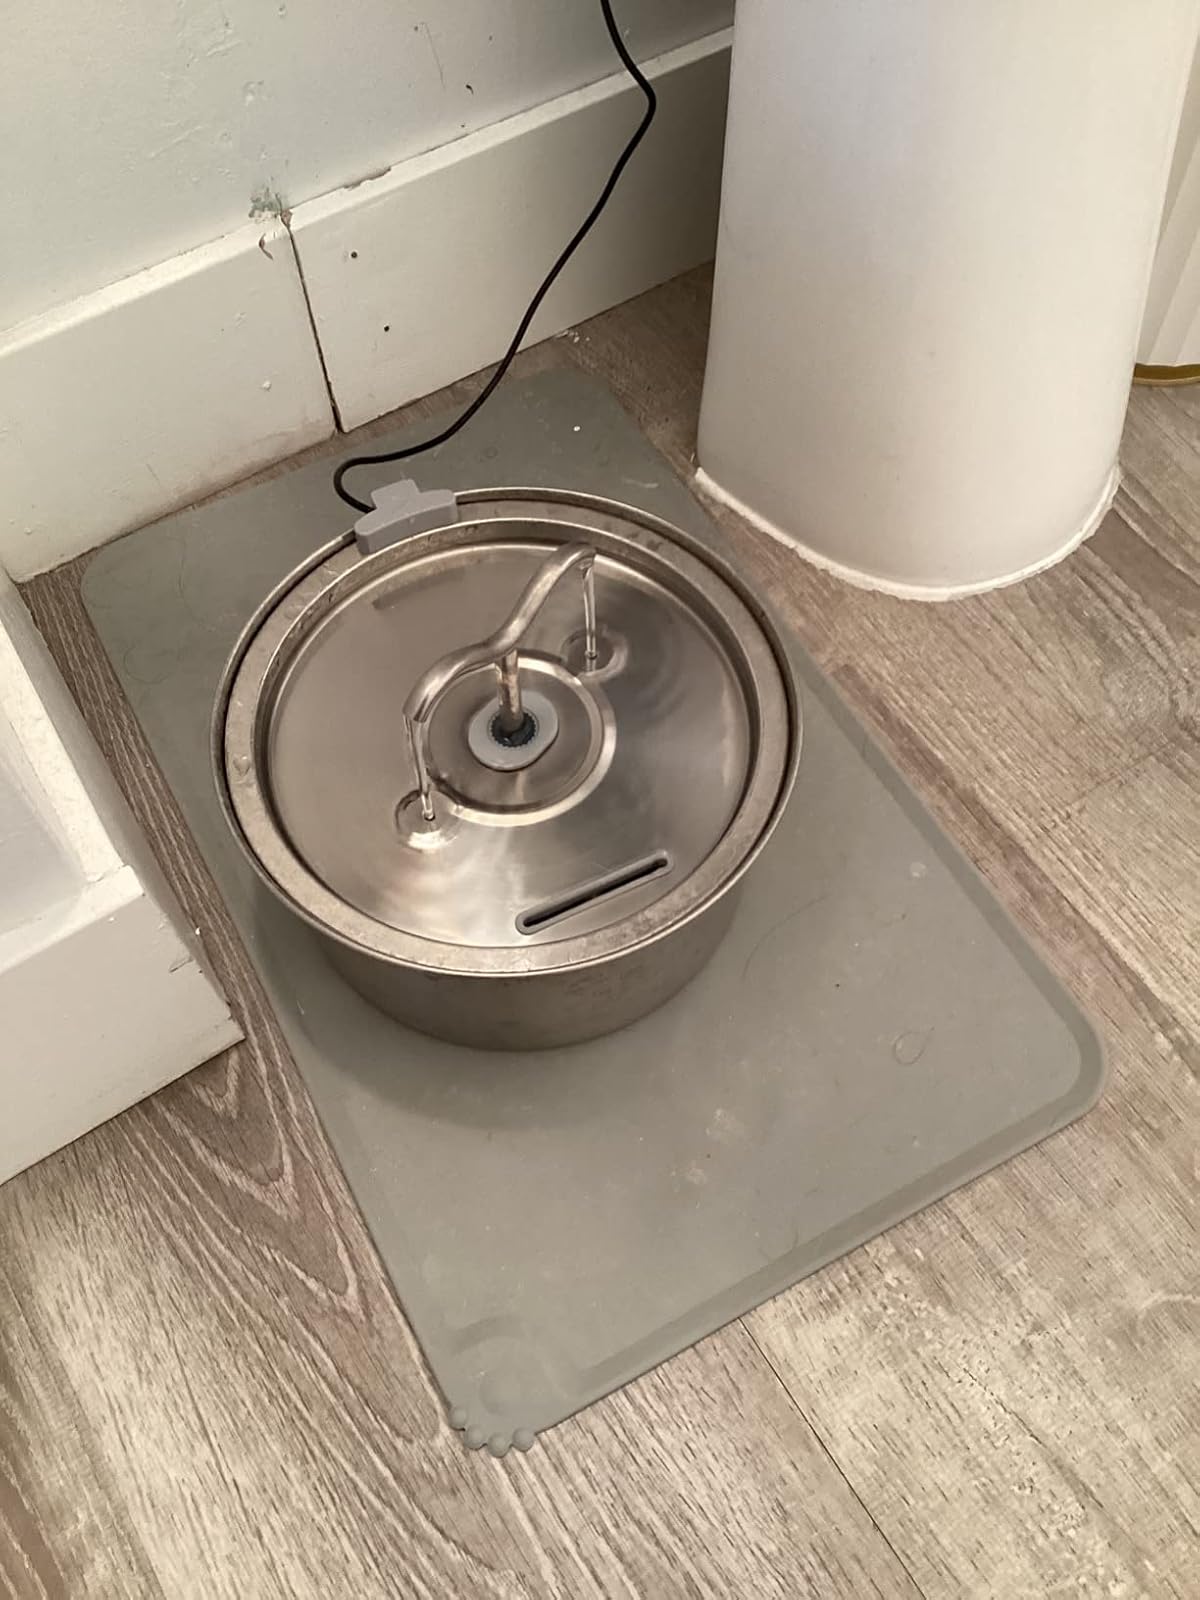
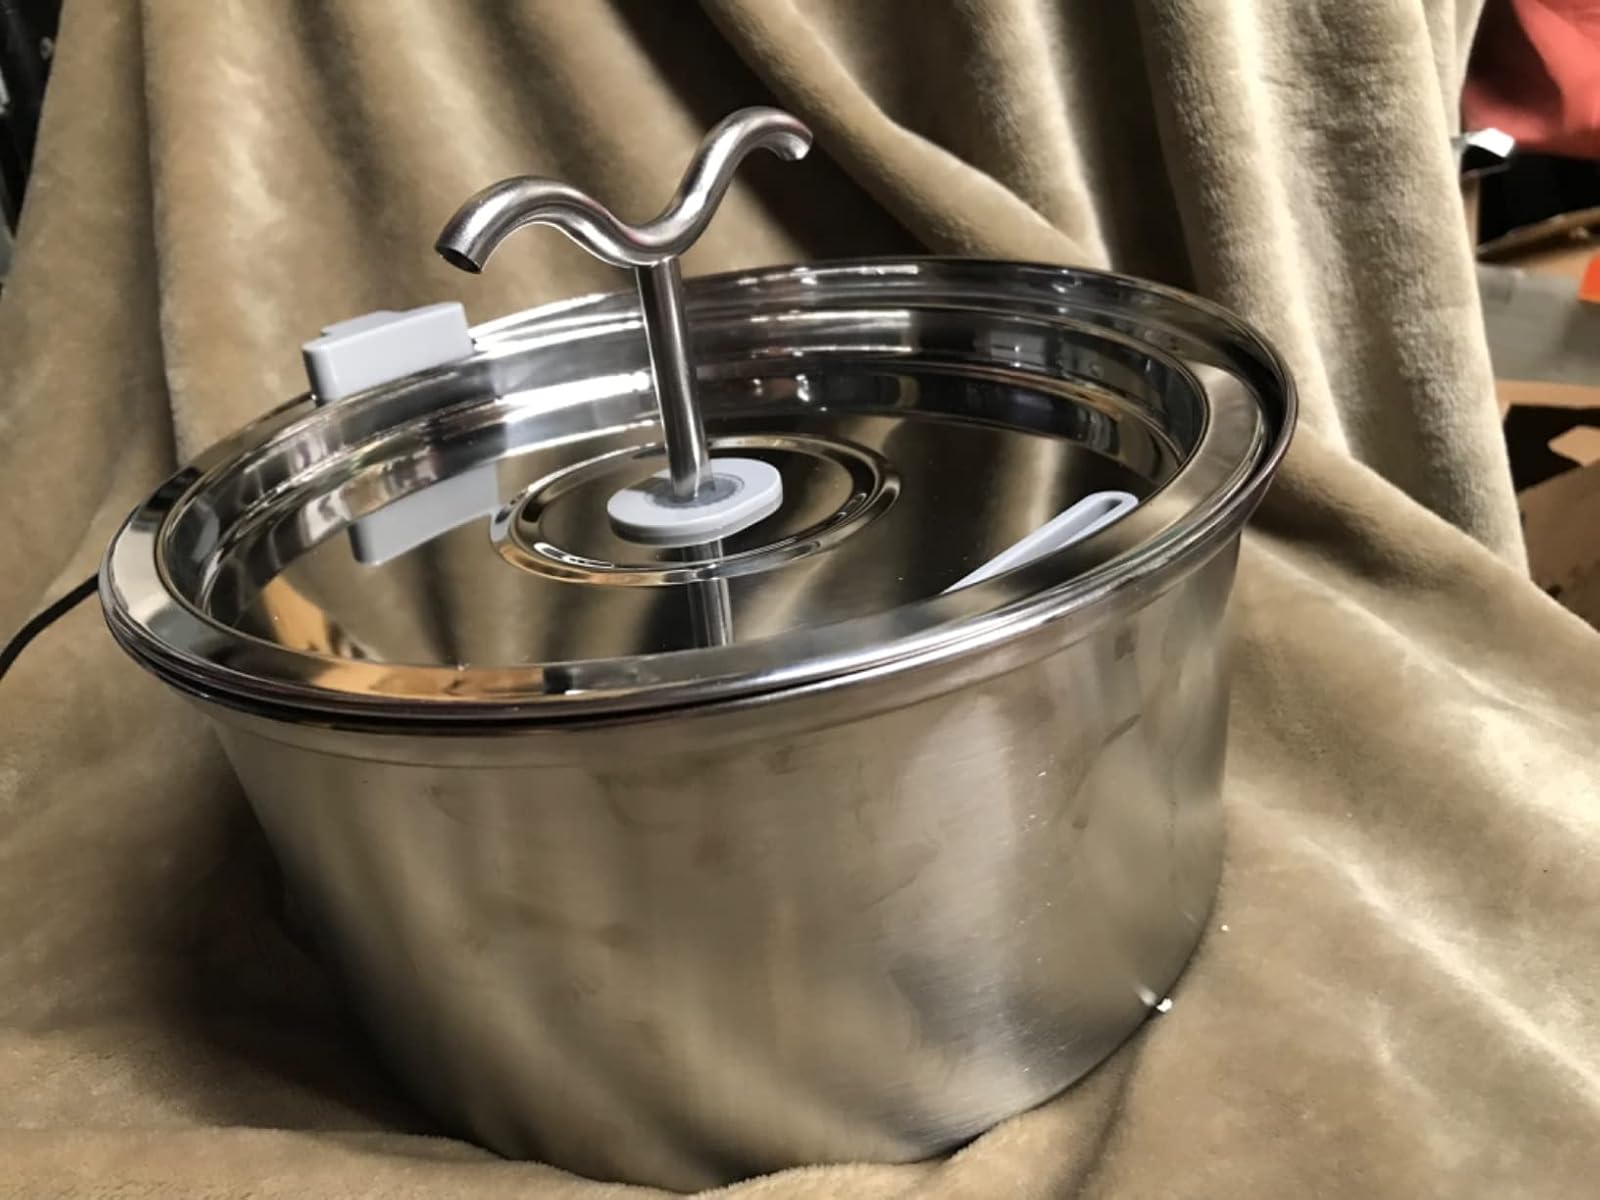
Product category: items_bowl
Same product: yes